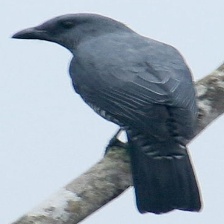
Species: GREY CUCKOOSHRIKE
Scientific name: CORACINA CAESIA